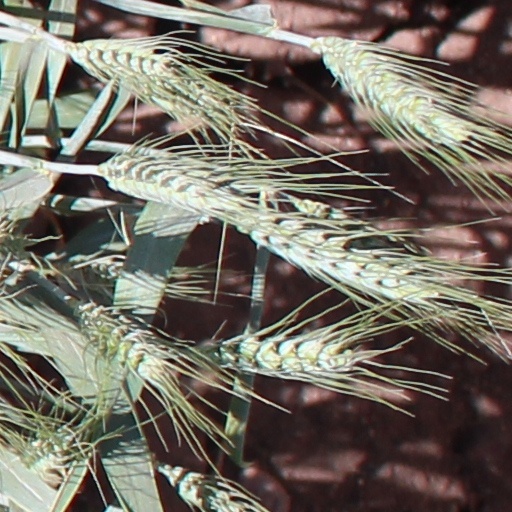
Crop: wheat